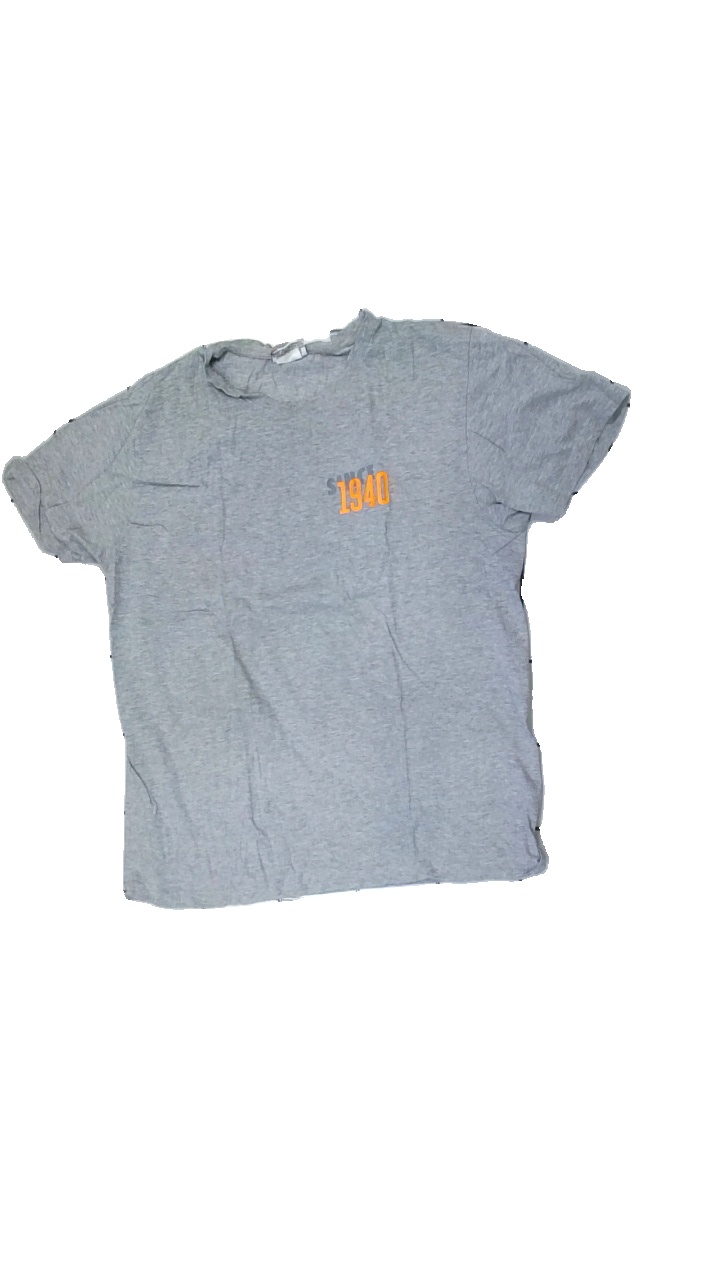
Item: T-shirt (Ladies)
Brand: Qlique
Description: grey t-shirt with print
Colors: Grey, Orange
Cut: Regular
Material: unknown
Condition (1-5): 2
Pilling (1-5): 5
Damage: hole
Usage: Reuse
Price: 100-150